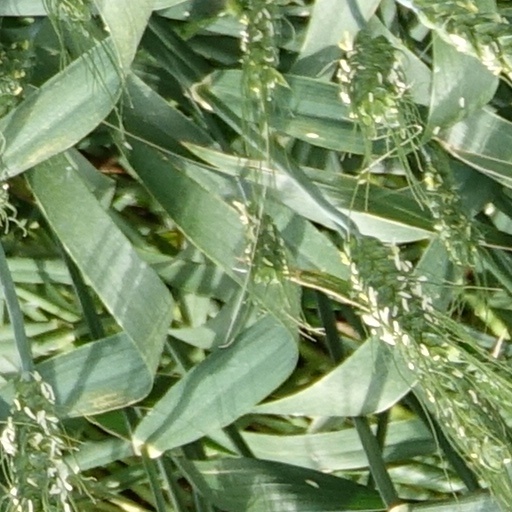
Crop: wheat